InSight

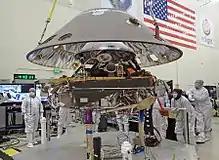
"InSight" comes together with the backshell and surface lander being joined, 2015.

"InSight" was initially known as GEMS (Geophysical Monitoring Station), but its name was changed in early 2012 following a request by NASA. Out of 28 proposals from 2010, it was one of the three Discovery Program finalists receiving $3 million in May 2011 to develop a detailed concept study. In August 2012, "InSight" was selected for development and launch. Managed by NASA's Jet Propulsion Laboratory (JPL) with participation from scientists from several countries, the mission was cost-capped at US$425 million, not including launch vehicle funding.